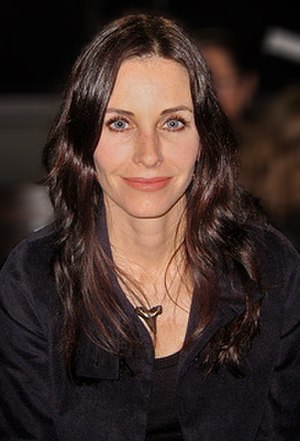
Monica Geller
Monica E. Geller er en af de seks hovedpersoner i tv-serien Venner. Hun bliver igennem hele serien kaldt for Mon. Rollen spilles af Courteney Cox.